Mahāyāna Mahāparinirvāṇa Sūtra

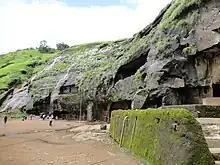
Cave complex associated with the Mahāsāṃghika sect. Karla Caves, Mahārāṣtra, India

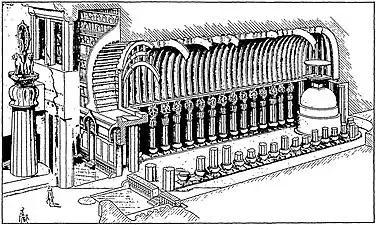
Illustration of a chaitya cave temple, Karla Caves

The history of the text is extremely complex, but the consensus view is that the core portion of this sutra was compiled in South India (dakṣiṇāpatha), possibly in Andhra or some part of the Deccan.